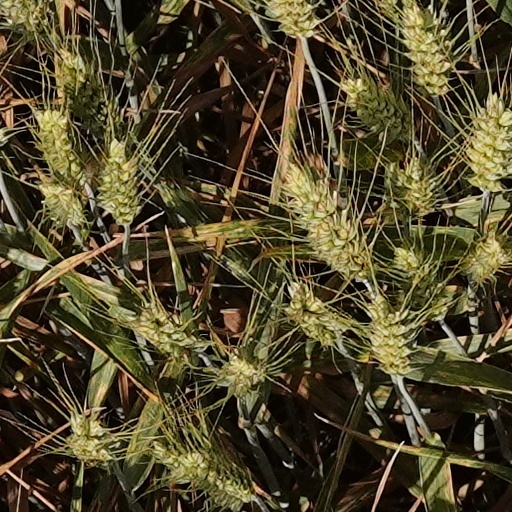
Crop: wheat